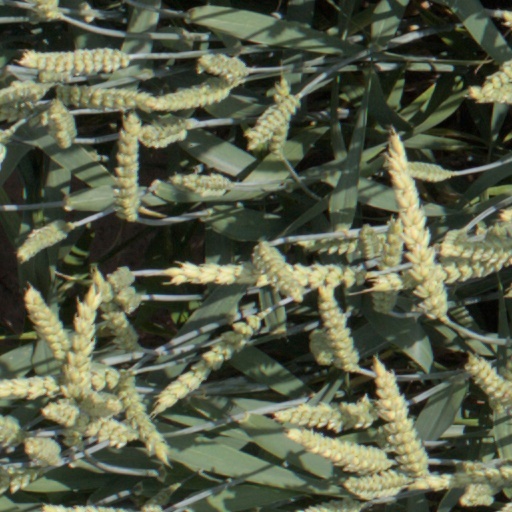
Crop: wheat